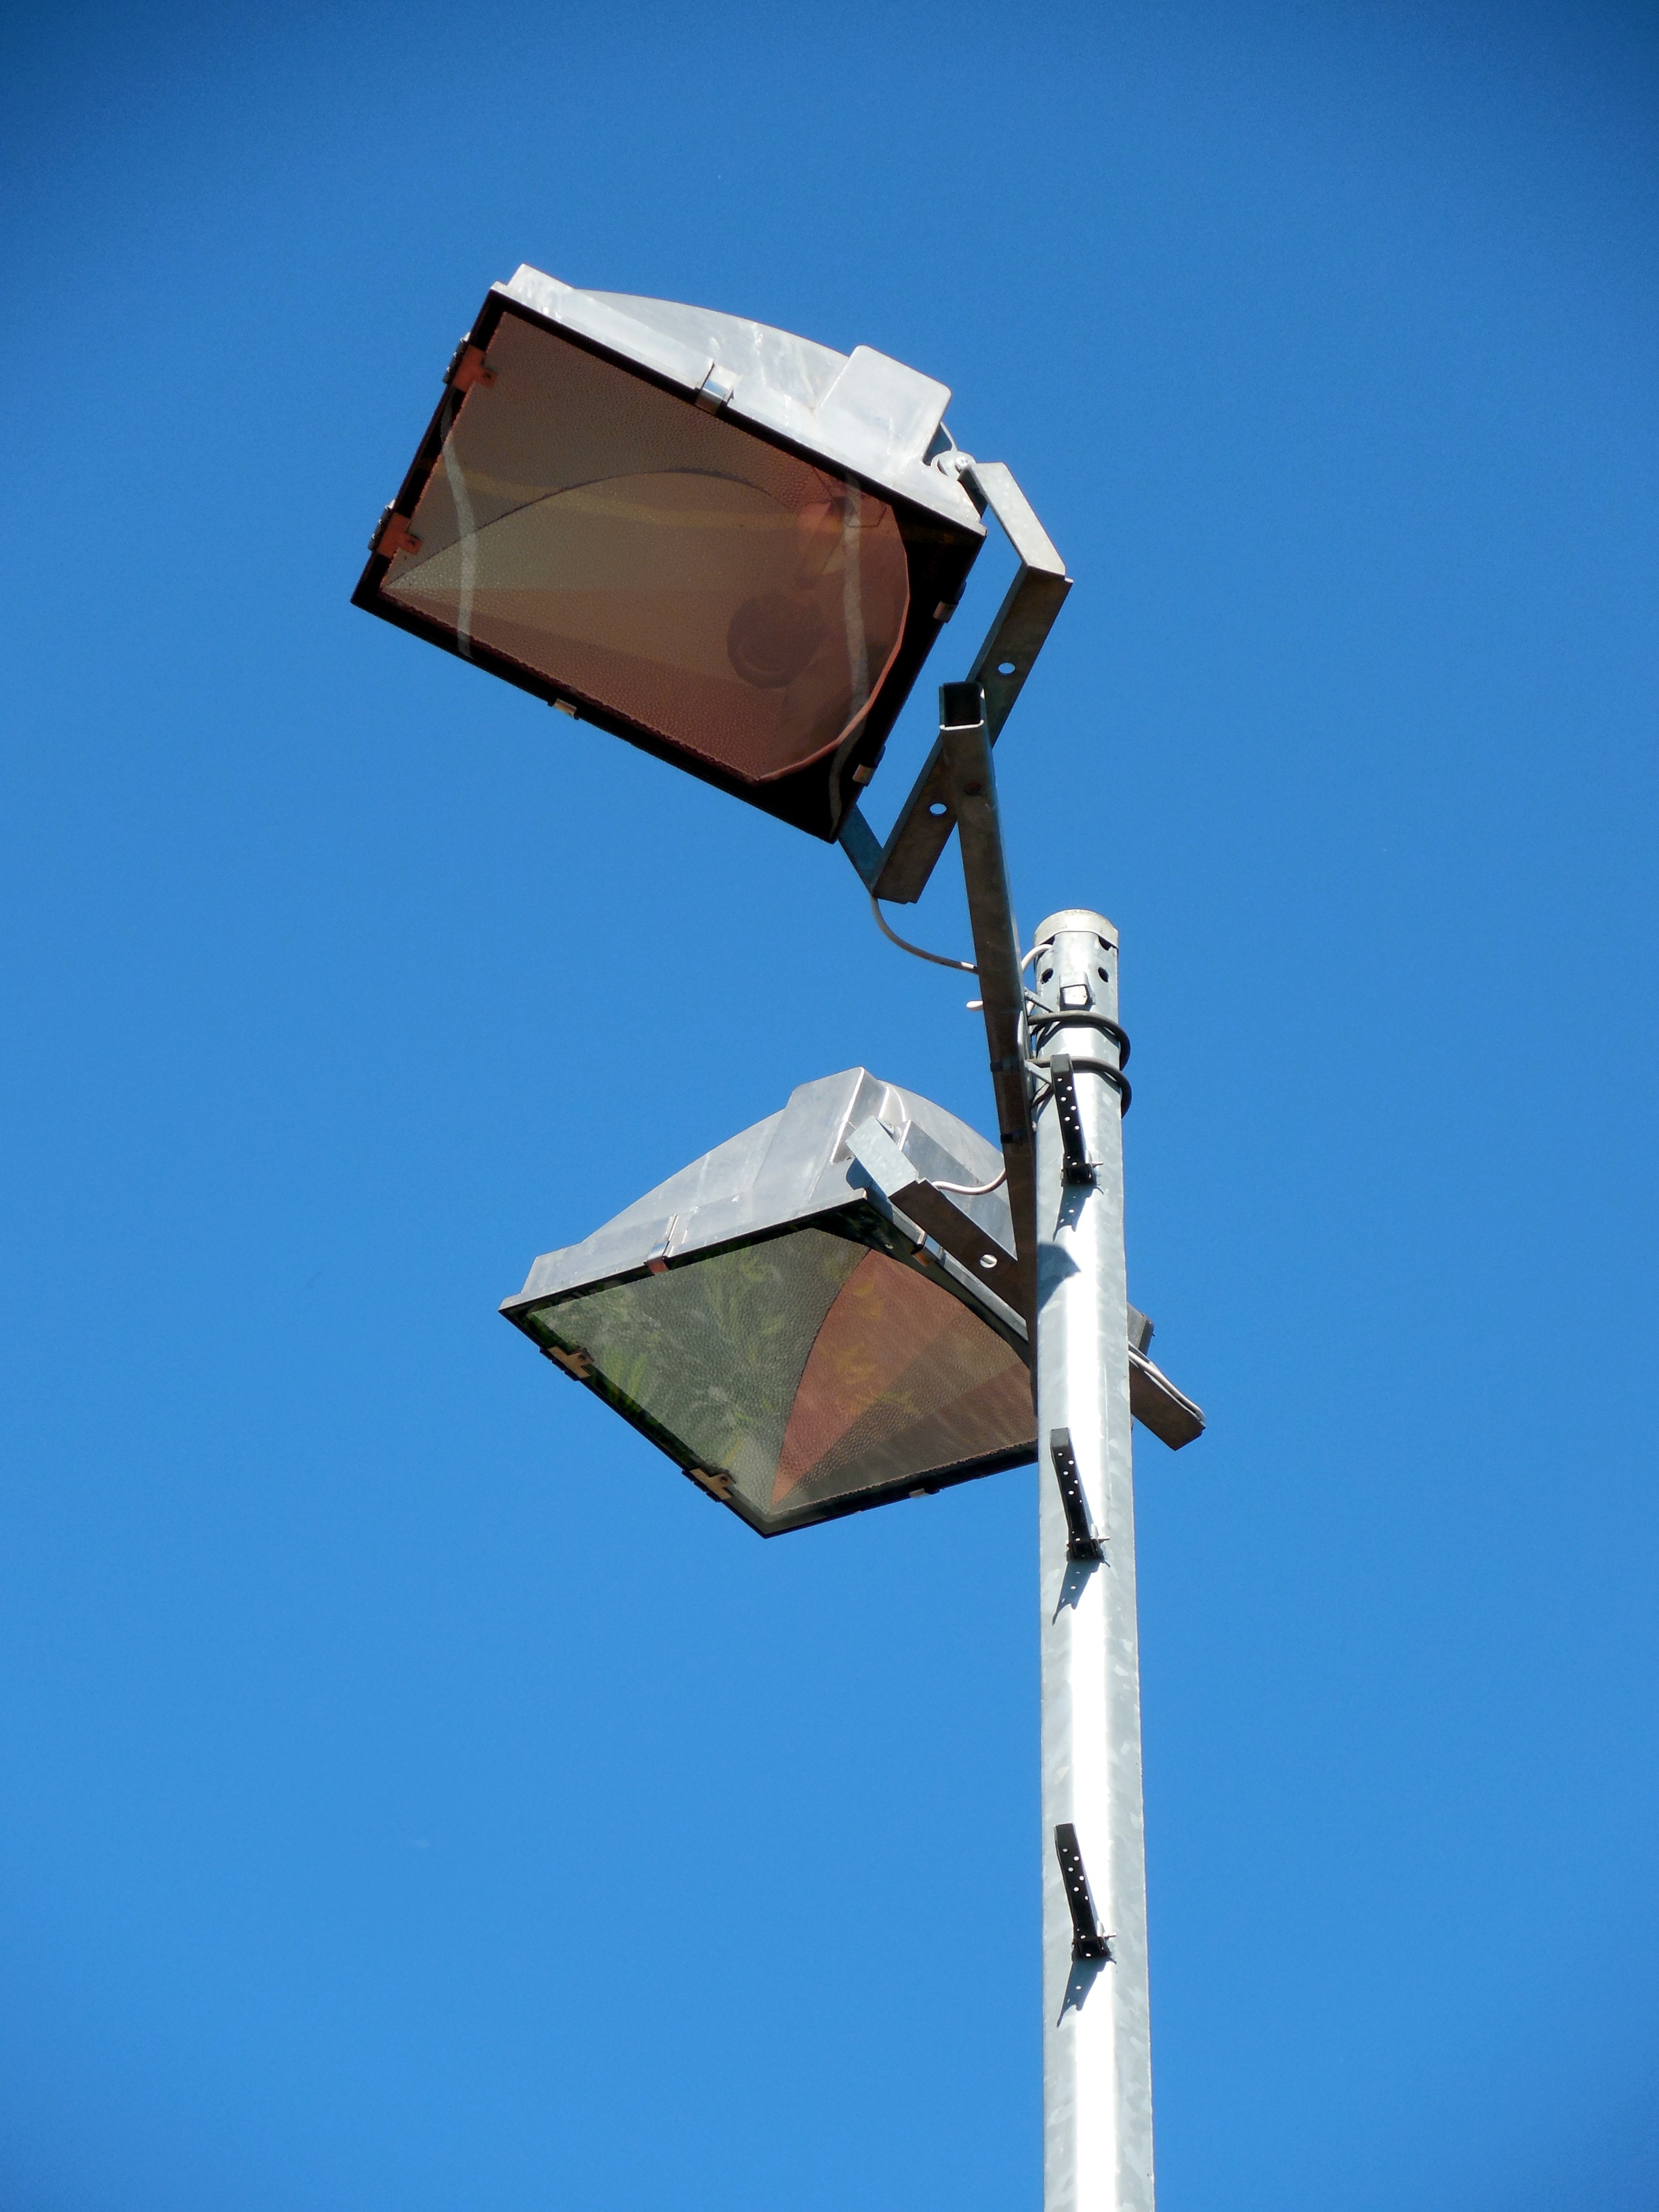
light, sky, wind, advertising, sign, mast, blue, street light, street sign, lamp, signage, lighting, bulbs, lamps, light fixture, hell, electrically, electric light